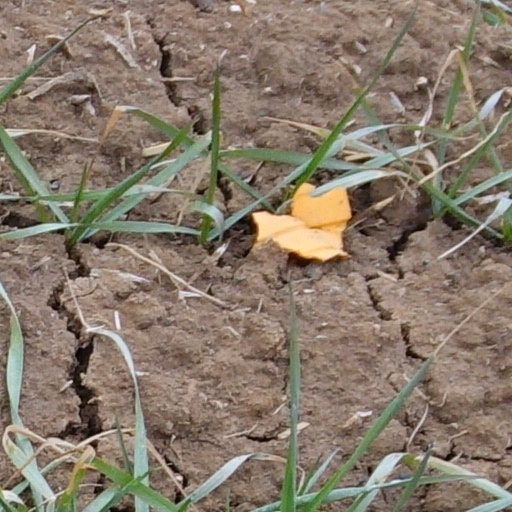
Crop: wheat